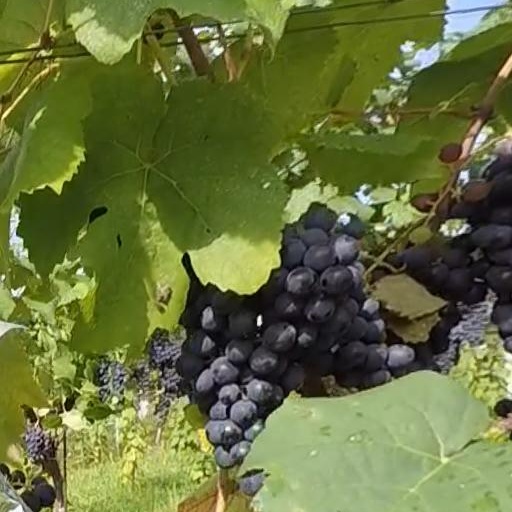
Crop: grape